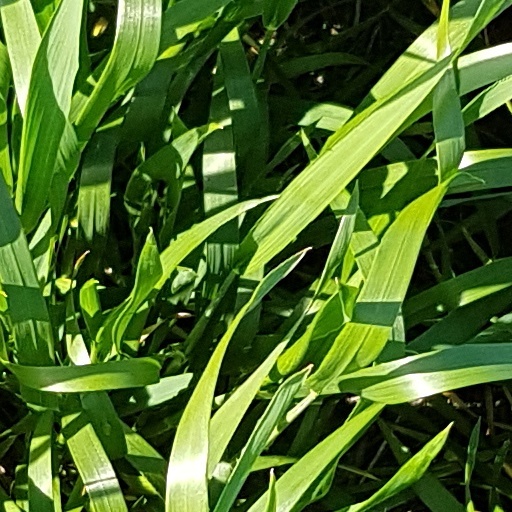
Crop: wheat